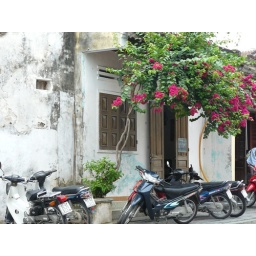
Cool looking house near the market place, Hoi An, Vietnam.